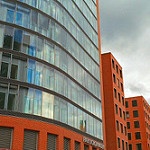
Label: buildings